The Trussell Trust

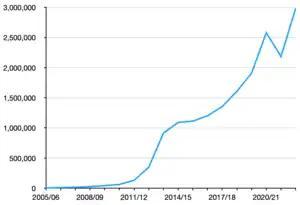
Food parcels given out by the Trussell Trust from 2005/06 to 2022/23.

In the period April 2024–March 2025, Trussell operated out of 1,711 total food bank centres across the UK, providing emergency food and support to people locked in poverty. Food bank centres in the Trussell Trust network account for roughly two-thirds of all emergency food bank provision in the UK.